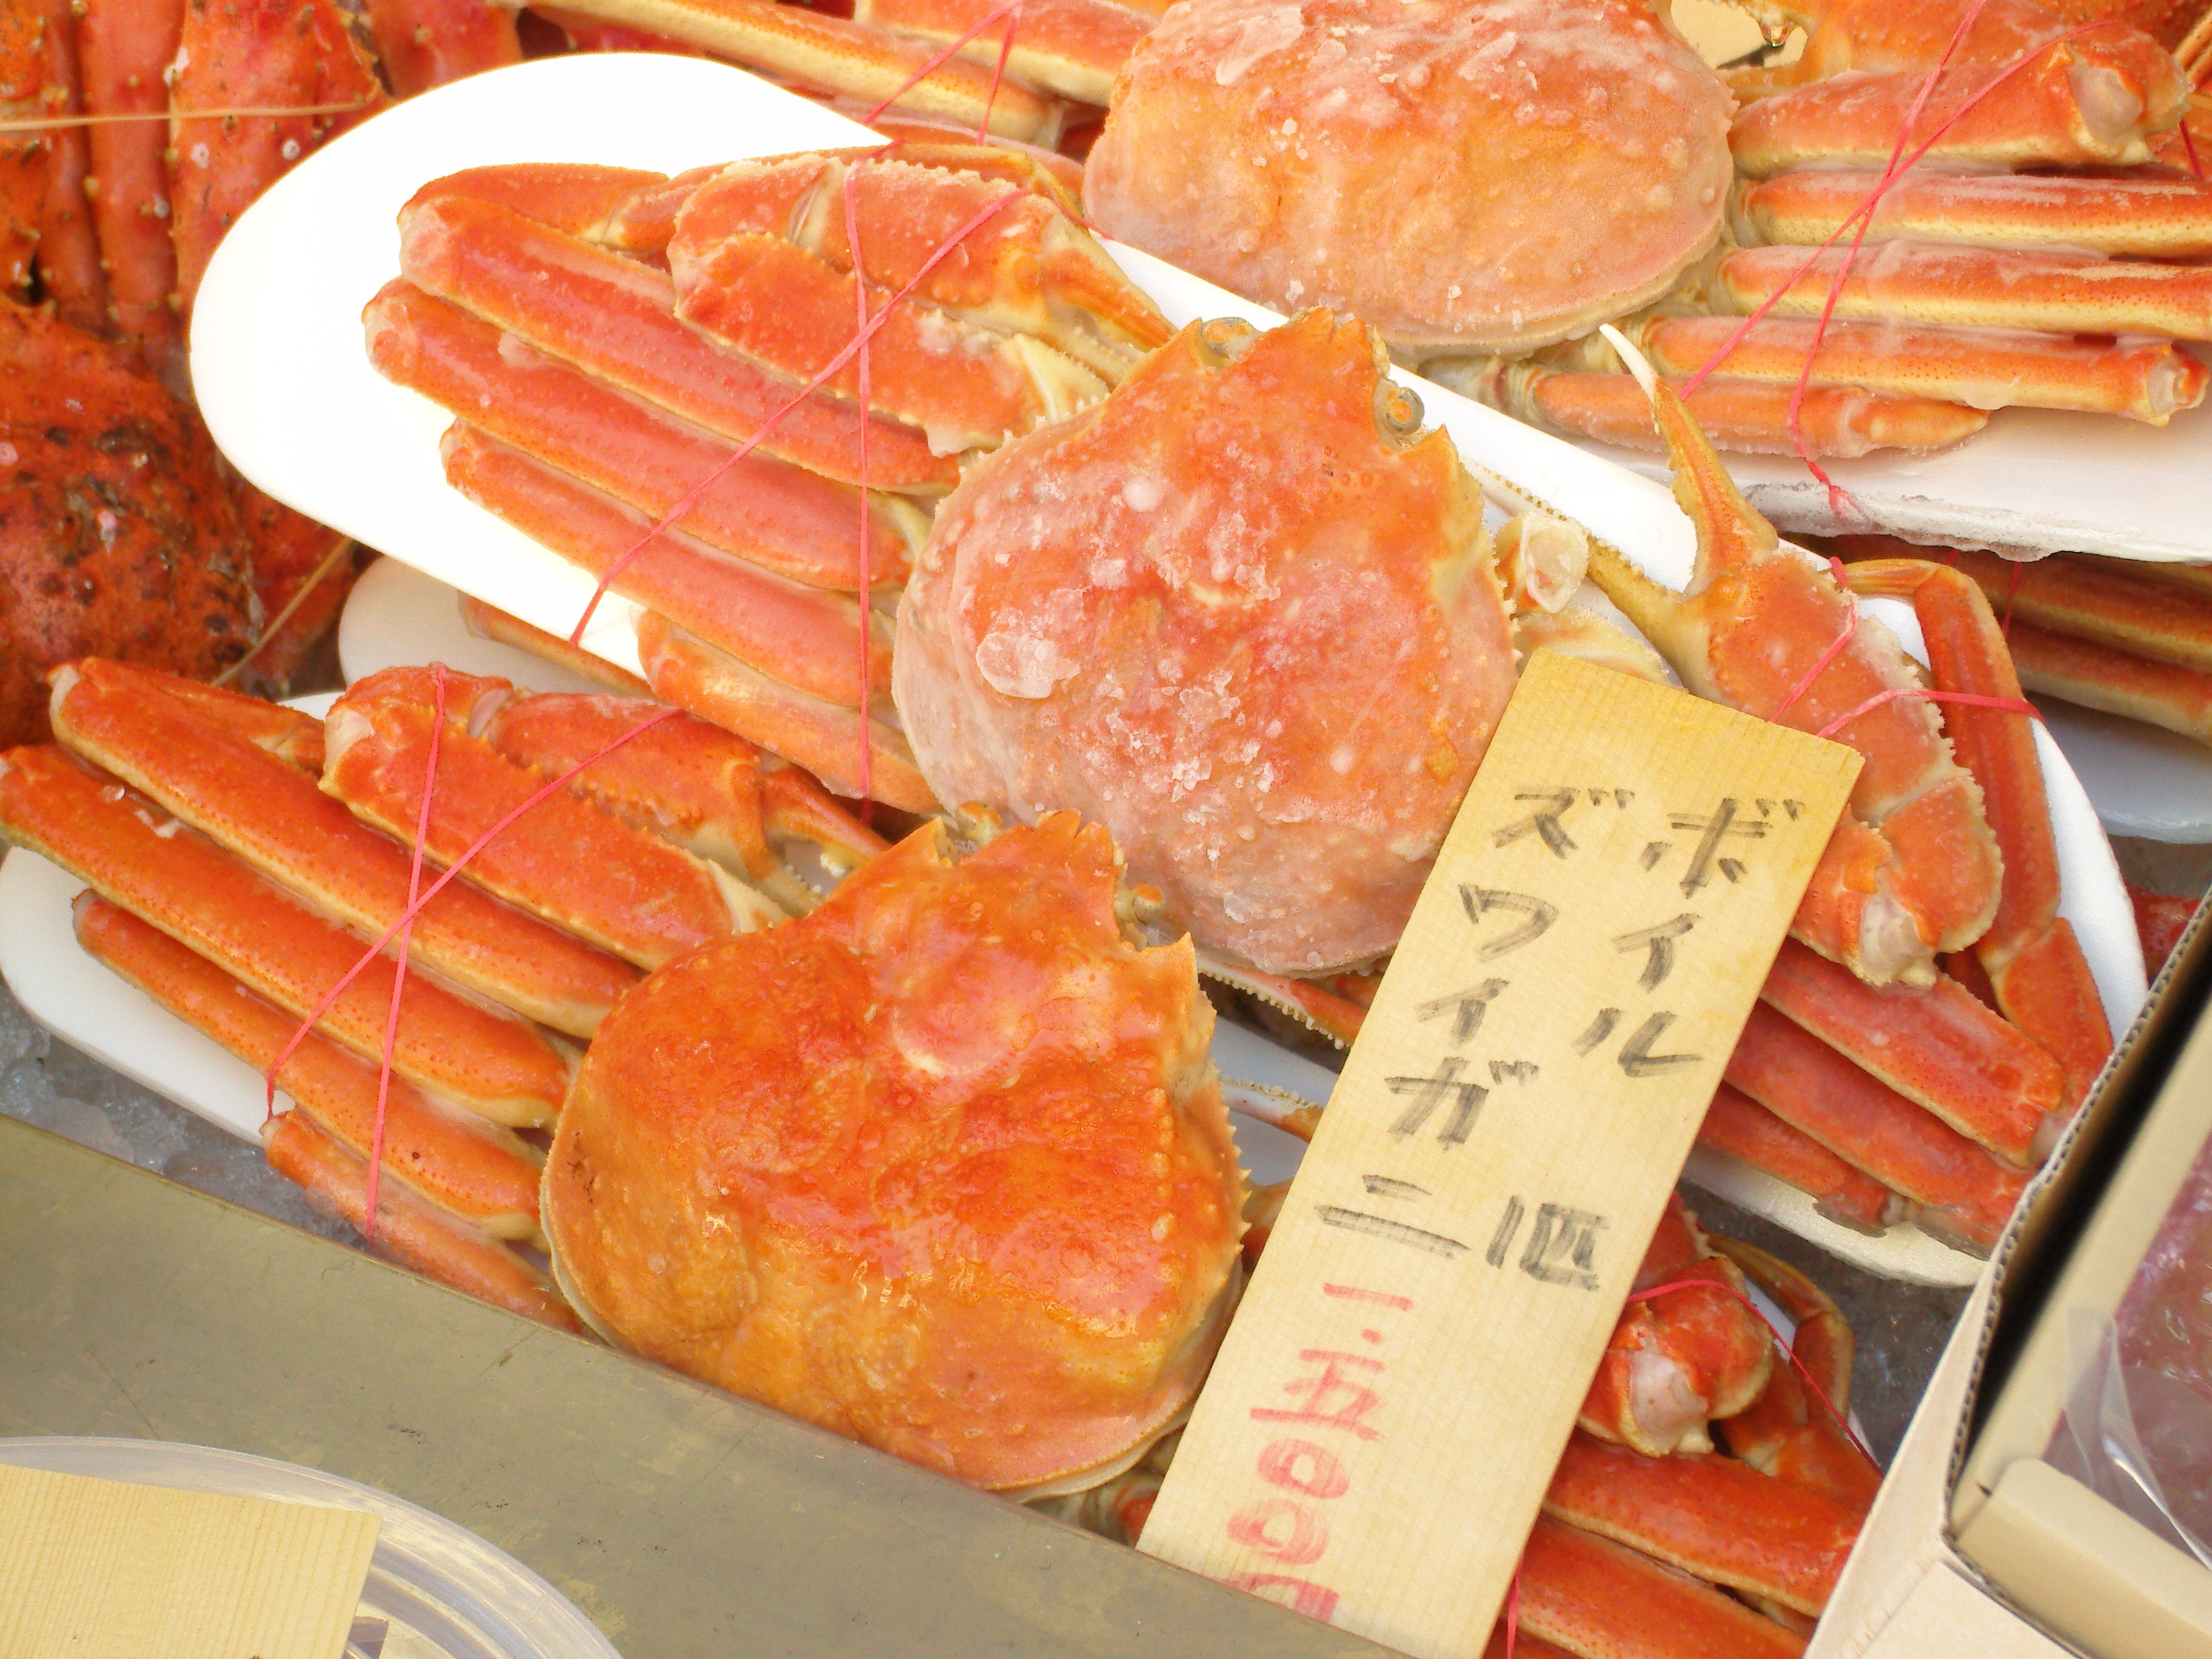
meal, food, red, seafood, market, fish, meat, invertebrate, king crab, blue crab, decapoda, animal source foods